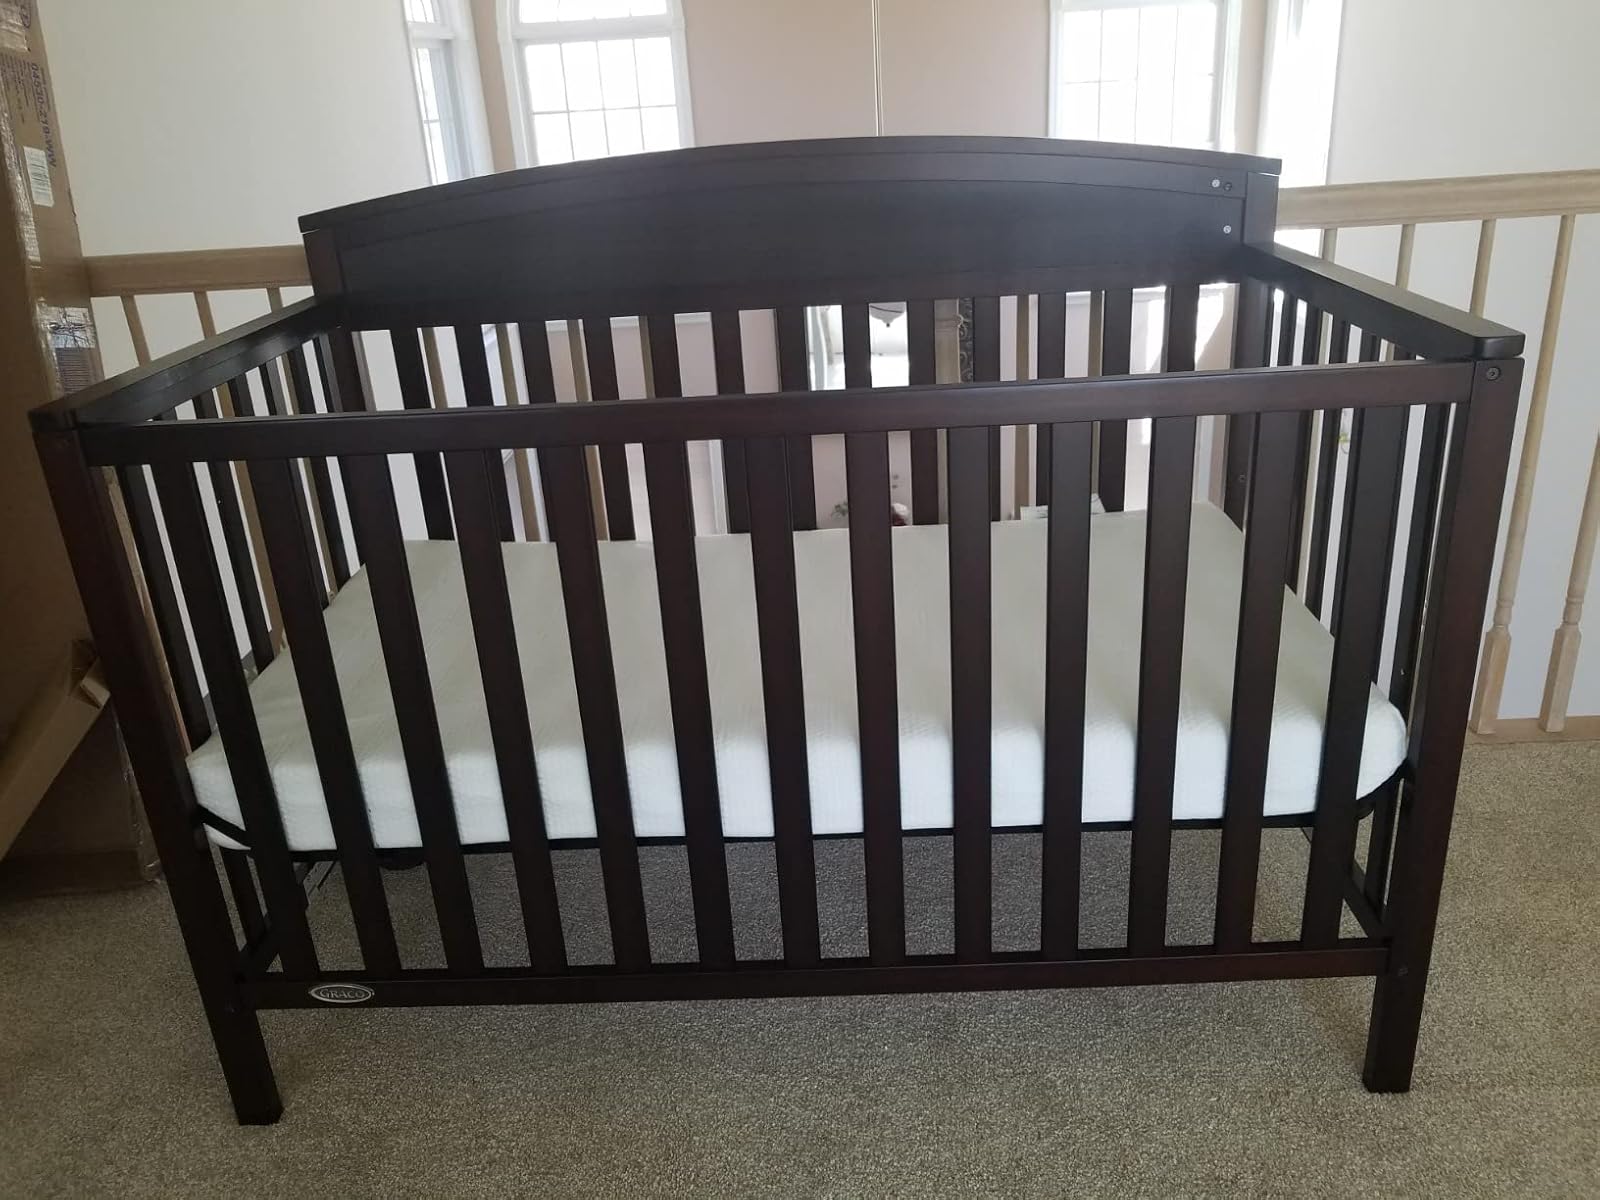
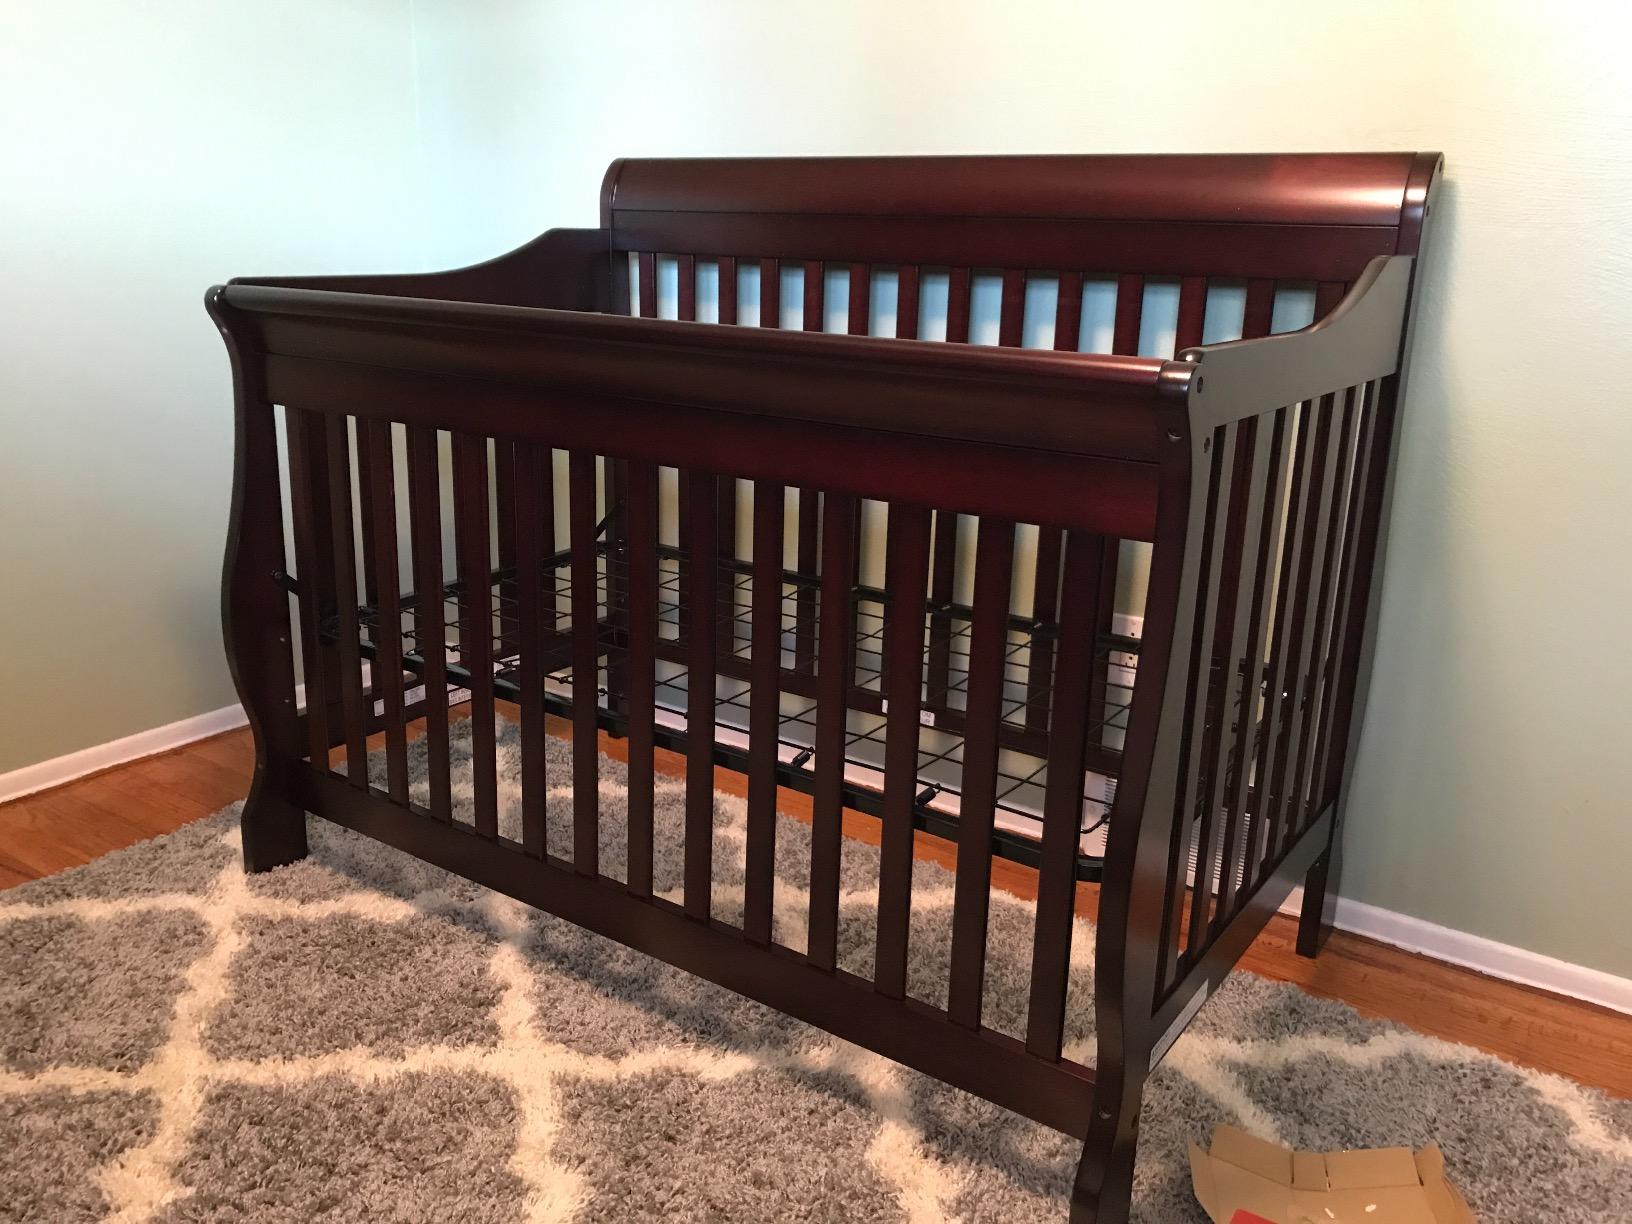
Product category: products_crib
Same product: no